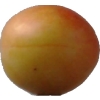
Label: cherry_wax